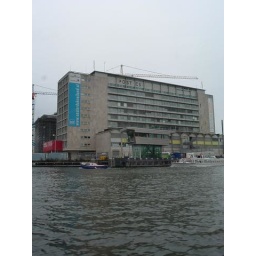
11 is the restaurant we went to on the 11th floor of this derelict building in Amsterdam. Was superb!